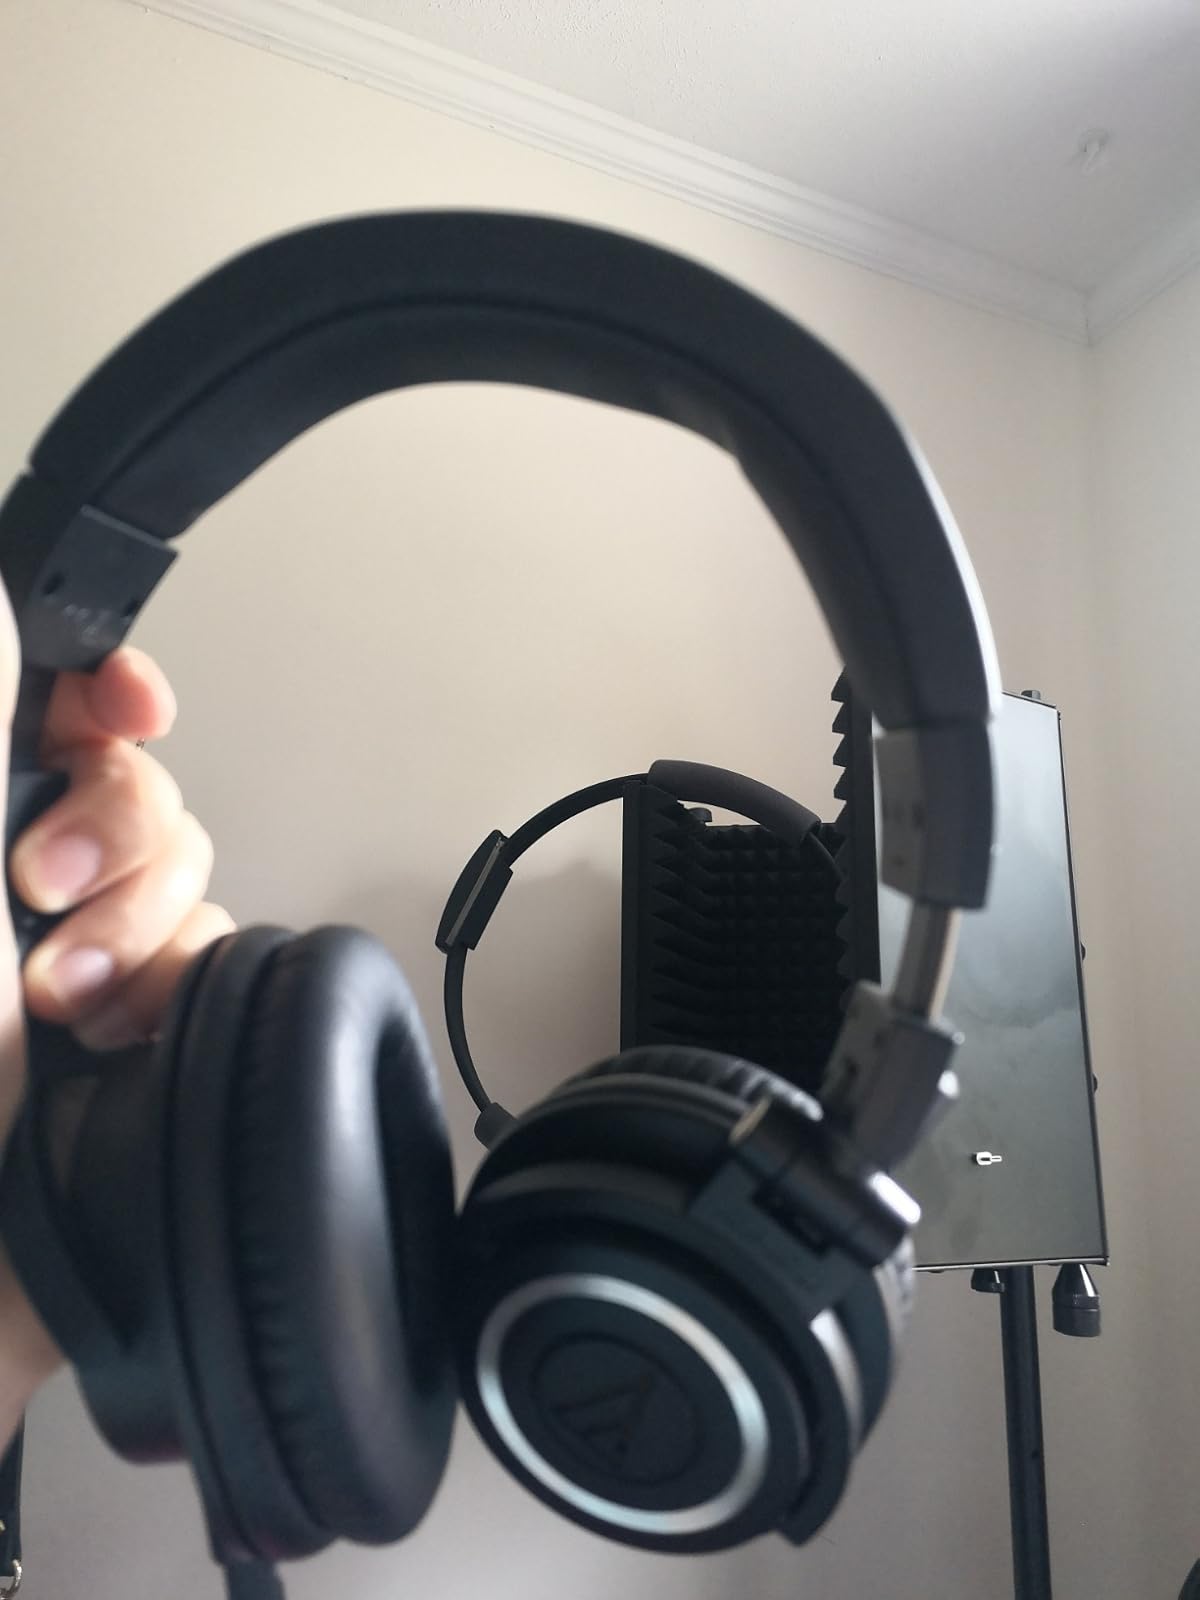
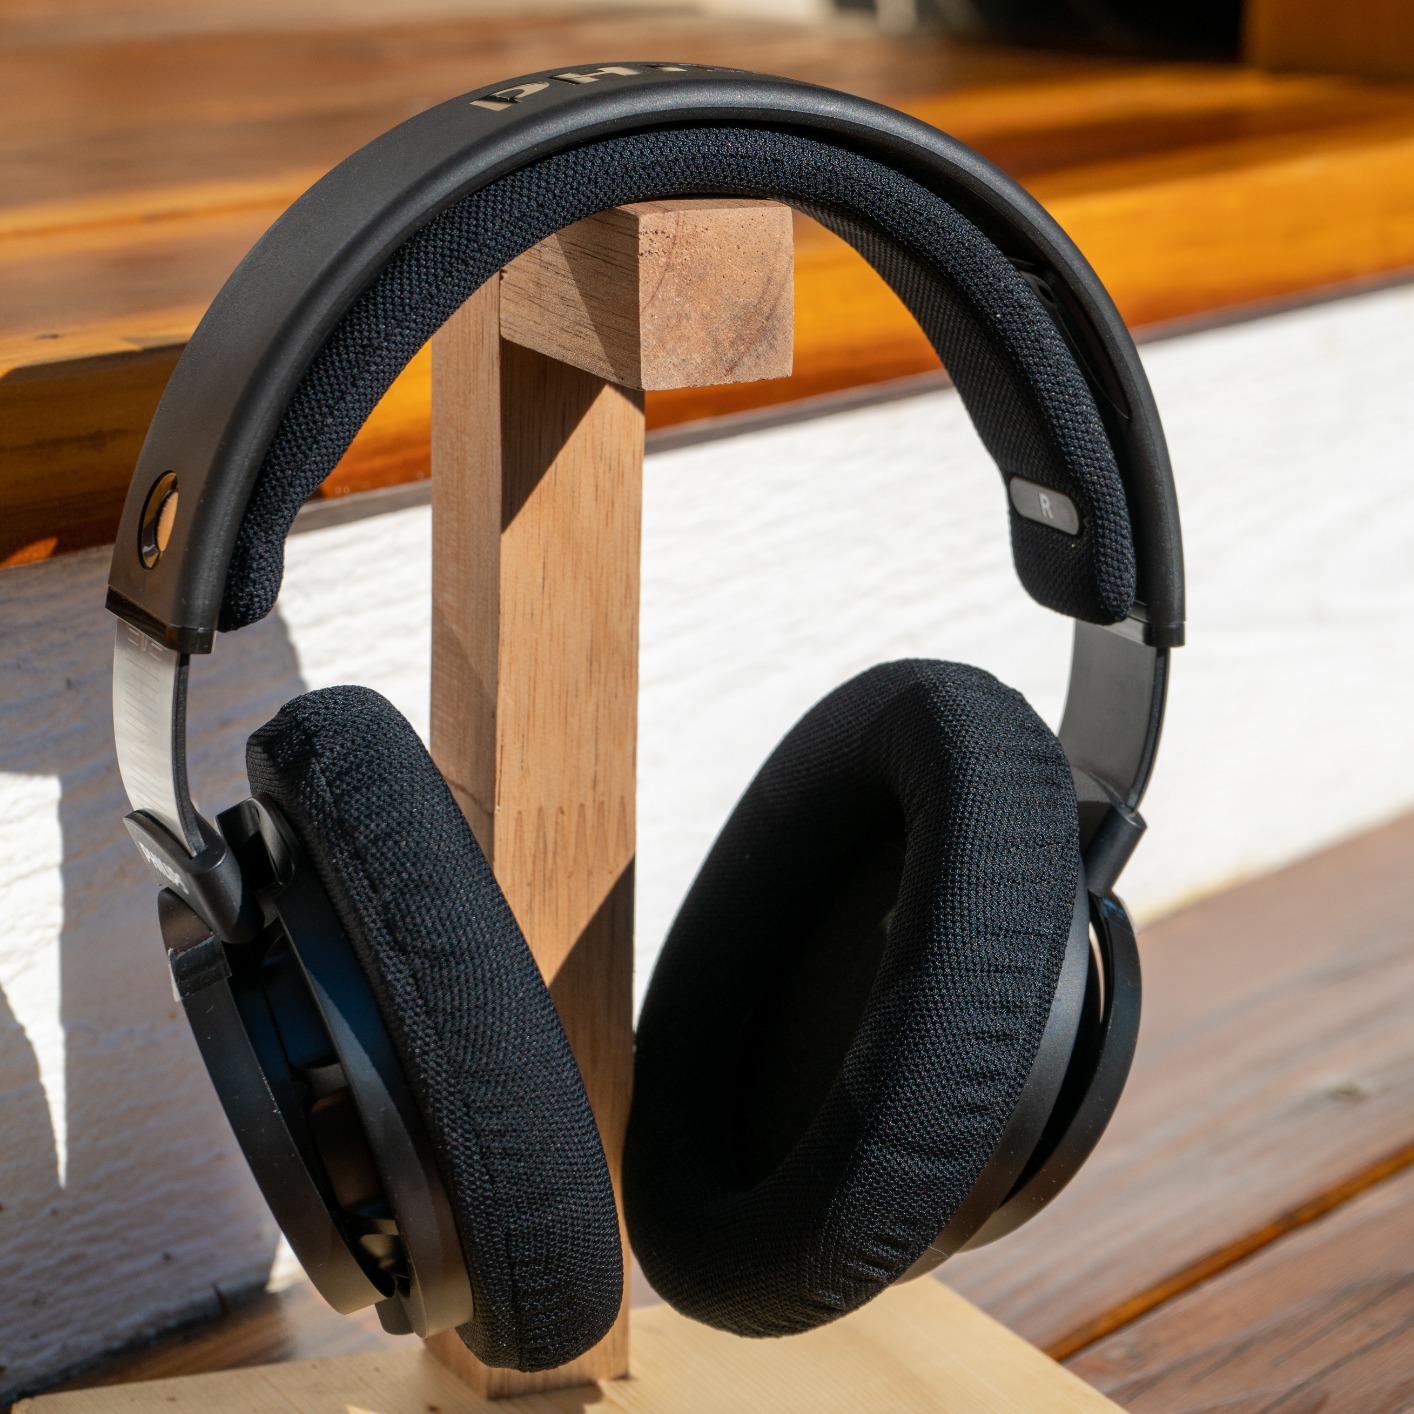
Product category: headphones
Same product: no